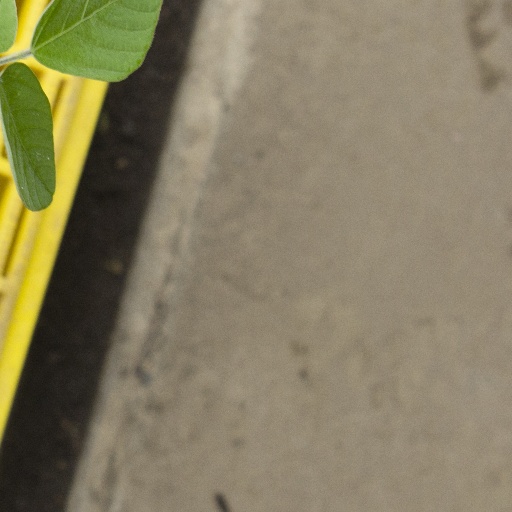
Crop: soybean